Colonial Brazil

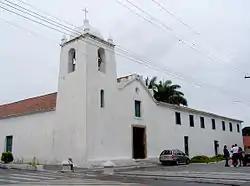
17th-century Jesuit church in São Pedro da Aldeia, near Rio de Janeiro

Tomé de Sousa, first Governor General of Brazil, brought the first group of Jesuits to the colony. More than any other religious order, the Jesuits represented the spiritual side of the enterprise and were destined to play a central role in the colonial history of Brazil. The spreading of the Catholic faith was an important justification for the Portuguese conquests, and the Jesuits were officially supported by the king, who instructed Tomé de Sousa to give them all the support needed to Christianise the indigenous people.